Great Smoky Mountains National Park

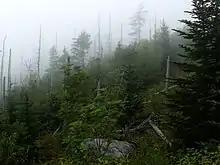
Spruce fir stand near the summit of Kuwohi

Forests cover approximately 95 percent of the Great Smoky Mountains National Park. The lower region forests are dominated by deciduous leafy trees. At higher altitudes, deciduous forests give way to coniferous trees like Fraser fir. An estimated 20 to 25 percent of the forests in the park are estimated to be old-growth forest, with many trees that predate European settlement of the area. This is one of the largest blocks of deciduous, temperate, old growth forest in North America. Most of the forest is a mature second-growth hardwood forest. The variety of elevations, the abundant rainfall, and the presence of old growth forests give the park an unusual richness of biota. The park is home to over 1,500 species of flowering plants, more than in any other national park in North America. These include 35 kinds of delicate orchids, 27 violets, and 58 members of the lily family. The park contains 101 species of native trees and 114 species of native shrubs. The park also contains over 490 species of non-vascular plants. More than 4,000 species of non-flowering plants, 2,700 fungi, 952 algae, and 563 lichen species are found in the park. Plants and animals common in the country's Northeast have found suitable ecological niches in the park's higher elevations, while southern species find homes in the balmier lower reaches.